Florida

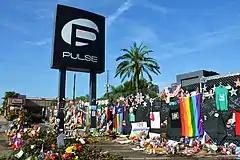
Memorials to the victims of the Orlando nightclub shooting left on the fence of the Pulse nightclub in Orlando in 2016

With a population of more than 18million, according to the 2010 census, Florida is the most populous state in the southeastern United States and the third-most populous in the United States. The population of Florida has boomed in recent years with the state being the recipient of the largest number of out-of-state movers in the country as of 2019. Florida's growth has been widespread, as cities throughout the state have continued to see population growth.